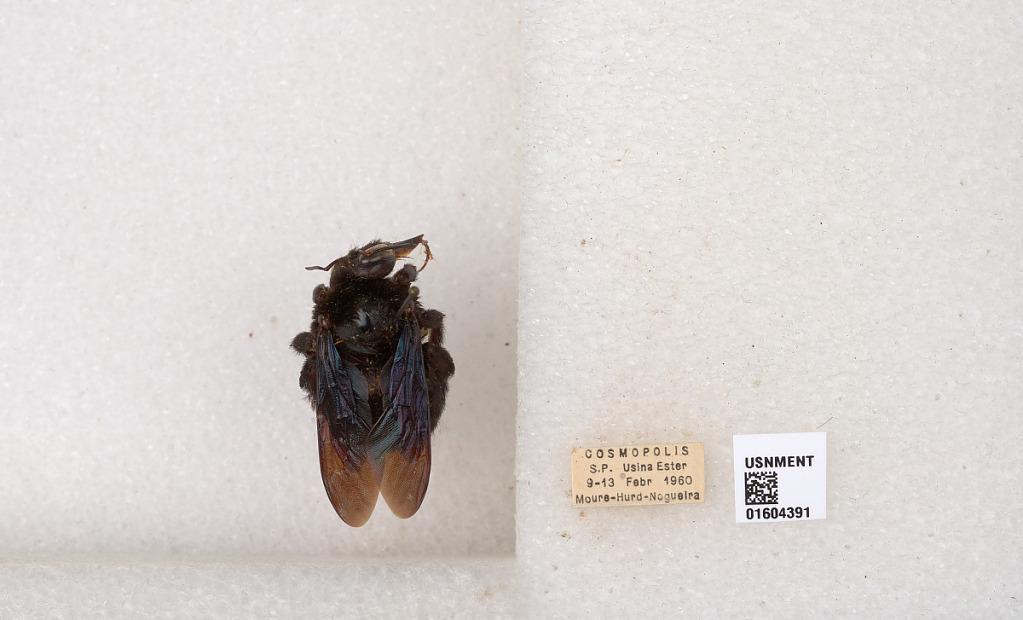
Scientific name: Xylocopa
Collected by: Moure, A. Berrios-Ortiz & Nogueira
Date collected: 1960-2-9
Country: Brazil
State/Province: Sao Paulo
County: Cosmopolis
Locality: Usina Ester